Tvøroyrar Bóltfelag

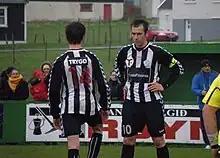
TB players in a match against FC Suðuroy, the players are Rógvi Joensen and Bárður A. Dimon

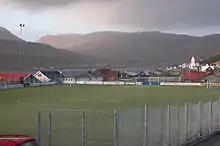
Sevmýri Stadium, former stadium of TB Tvøroyri

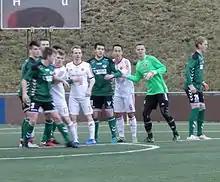
TB/FC Suðuroy/Royn in green playing their first match in Effodeildin in March 2017.

TB Tvøroyri used to play their home matches on Sevmýri Stadium, which is located in the eastern part of the town, near Froðba. But in 2011, the football field there was in such a bad shape, that the Faroe Islands Football Association could not allow any adult teams to play there. TB Tvøroyri therefore arranged with one of the neighbour villages, Hvalba, that they would play their matches there in 2011. On 17 November 2011, they started to build a new football stadium in Trongisvágur, just west of the sports hall, the place is called "við Stórá" (which means "By Grand River"). They worked very hard to get the new home field ready for the club's 120 years anniversary on 13 May 2012 and they made it. The new football field was ready in mid April, but it was not recognized for matches in the men's best division for the match against B36 Tórshavn as they had hoped for, the reason for this was that there were no seats yet, and the minimum demand for seats is 300. TB therefore played their home match against B36 Tórshavn in Vágur on 15 April 2012. They worked hard in order to get at least 300 seats around the football field, and that work finished on the Faroese flagday on 25 April 2012. Two days later on 27 April 2012, TB's new football field við Stórá was finally approved for matches in the men's best division. The football field officially opened on 29 April 2012. There was an opening ceremony just before TB played against ÍF Fuglafjørður, at the ceremony there were speeches by Andre Dalfoss, president of TB Tvøroyri and by Jens Johannesen, Chairman of Cultural Affairs of Tvøroyri Municipality and there was music by Tvøroyri Brass Band (Tvøroyrar Hornorkestur). Just a few minutes before the match started one of the former players of TB Tvøroyri Mr. Kristian Olsen, who at this time was 88 years old, got the honour to kick the first ball. TB Tvøroyri won this first match 1–0, the goal was scored by the Serbian player Dmitrije Janković.